The Lion King

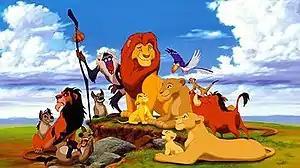
A promotional image of the characters from the film. From left to right: Shenzi, Scar, Ed, Banzai, Rafiki, Young Simba, Mufasa, Young Nala, Sarabi, Zazu, Sarafina, Timon, and Pumbaa.

The origin of the concept for "The Lion King" is widely disputed. According to Charlie Fink (then-Walt Disney Feature Animation's vice president for creative affairs), he approached Jeffrey Katzenberg, Roy E. Disney, and Peter Schneider with a ""Bambi" in Africa" idea with lions. Katzenberg balked at the idea at first, but nevertheless encouraged Fink and his writers to develop a mythos to explain how lions serviced other animals by eating them. Another anecdote states that the idea was conceived during a conversation between Katzenberg, Roy E. Disney, and Schneider on a flight to Europe during a promotional tour. During the conversation, the topic of a story set in Africa came up, and Katzenberg immediately jumped at the idea. Katzenberg decided to add elements involving coming of age and death, and ideas from personal life experiences, such as some of his trials in his career in politics, saying about the film, "It is a little bit about myself."